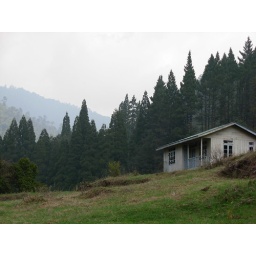
a cottage in front of the pine forest at gorkey